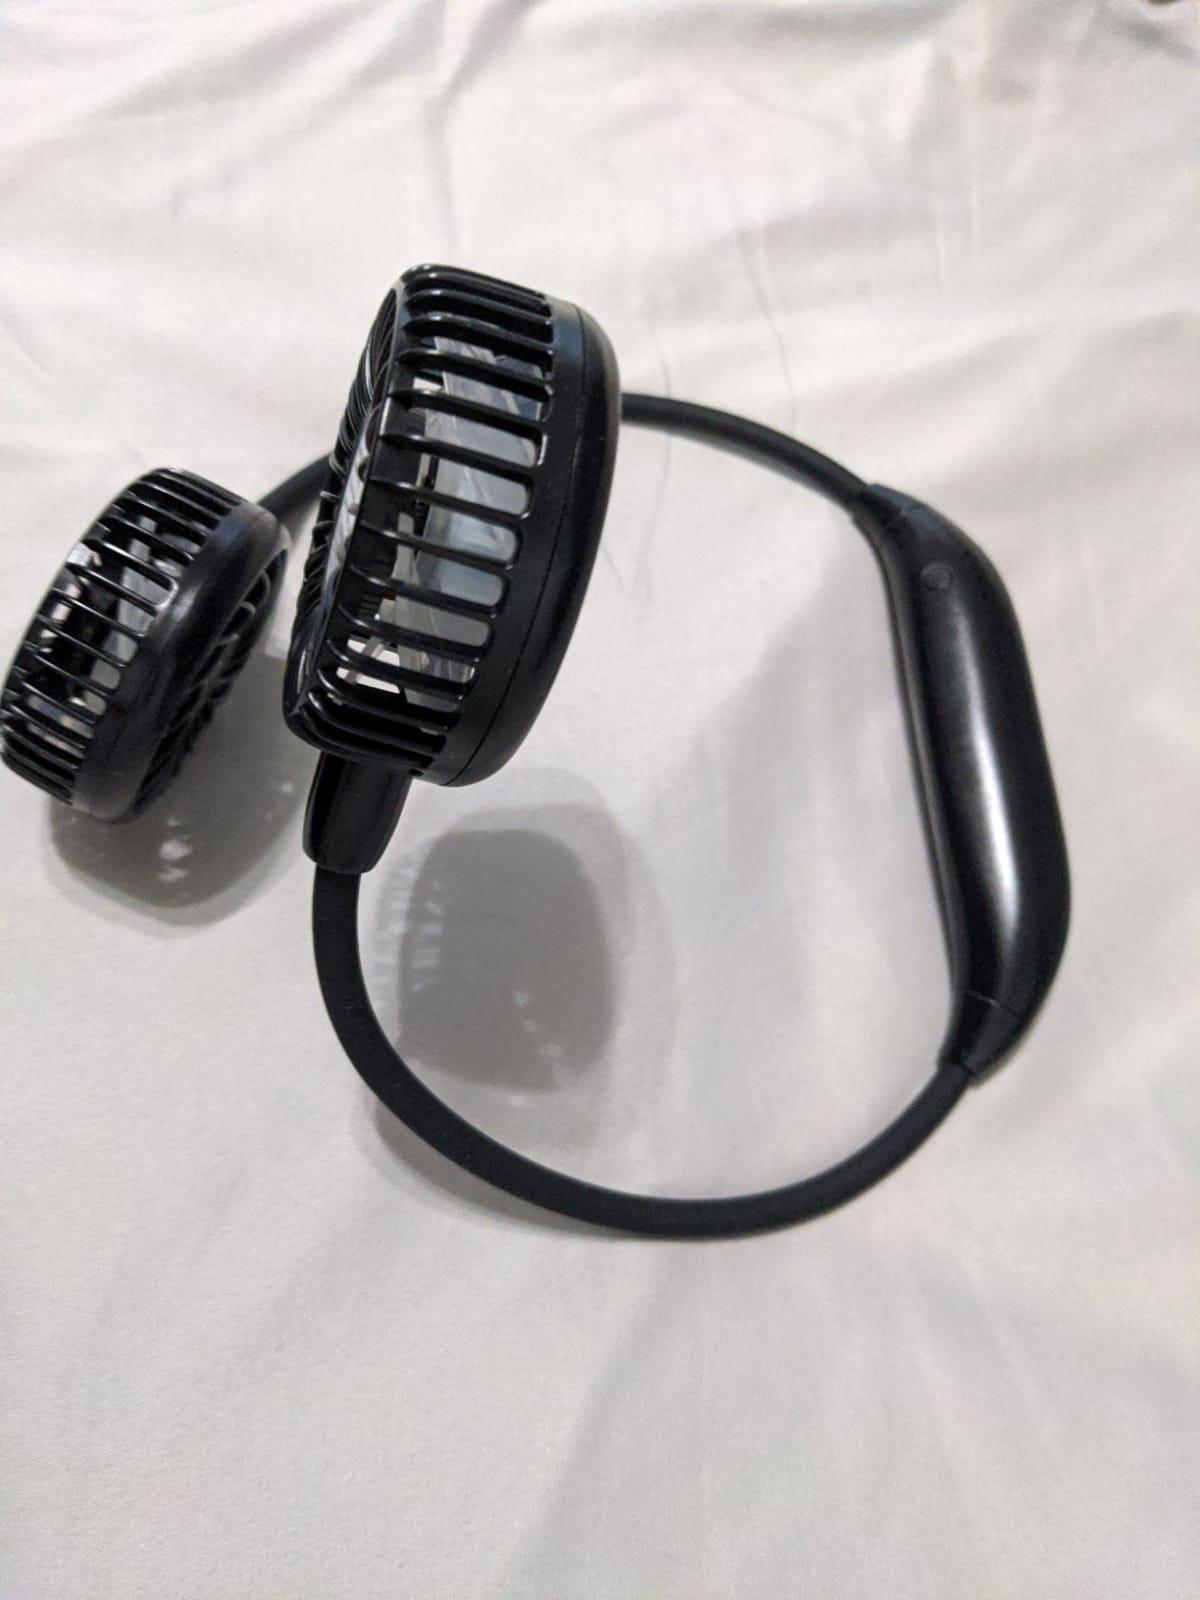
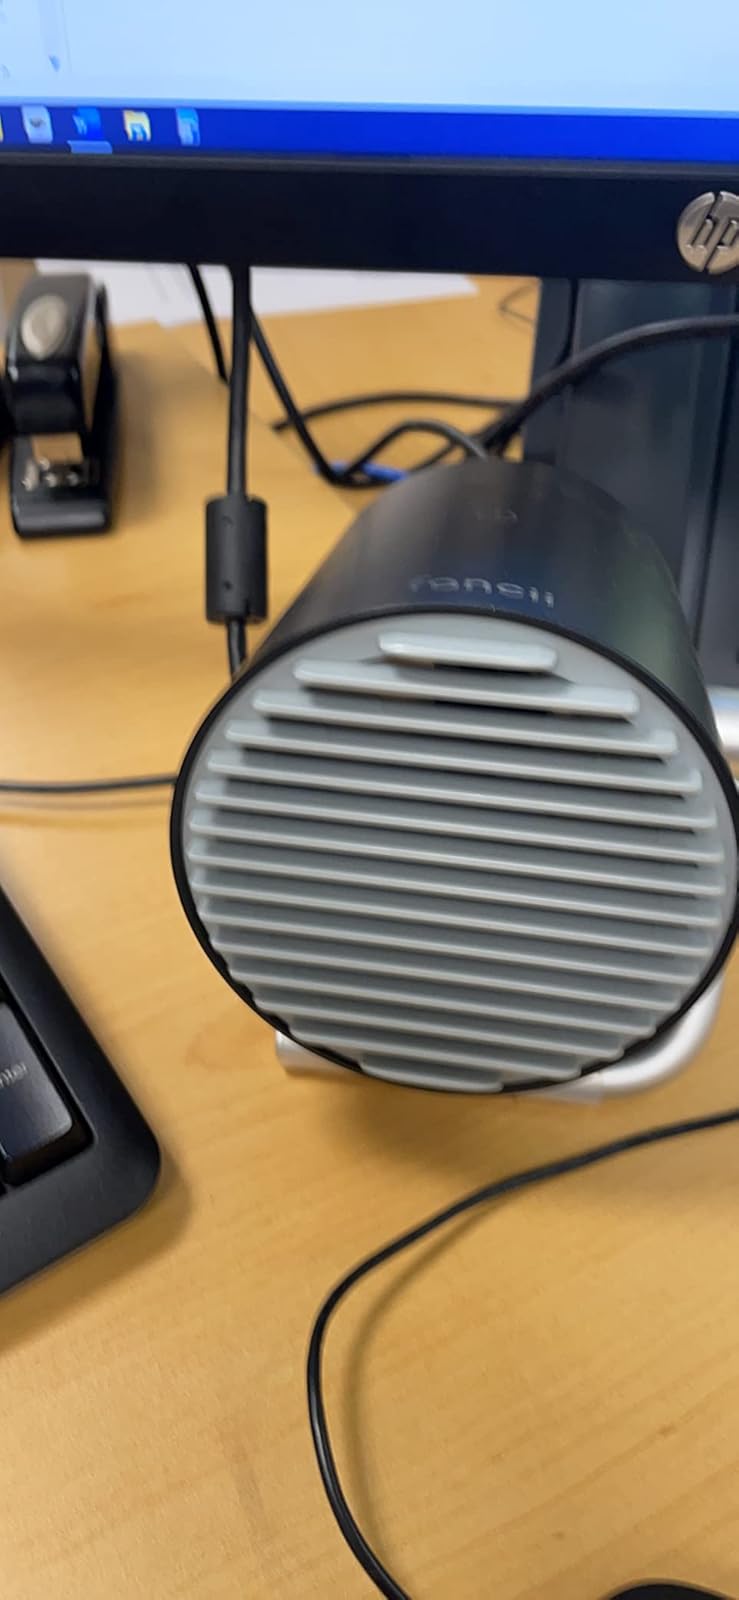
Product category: fan
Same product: no